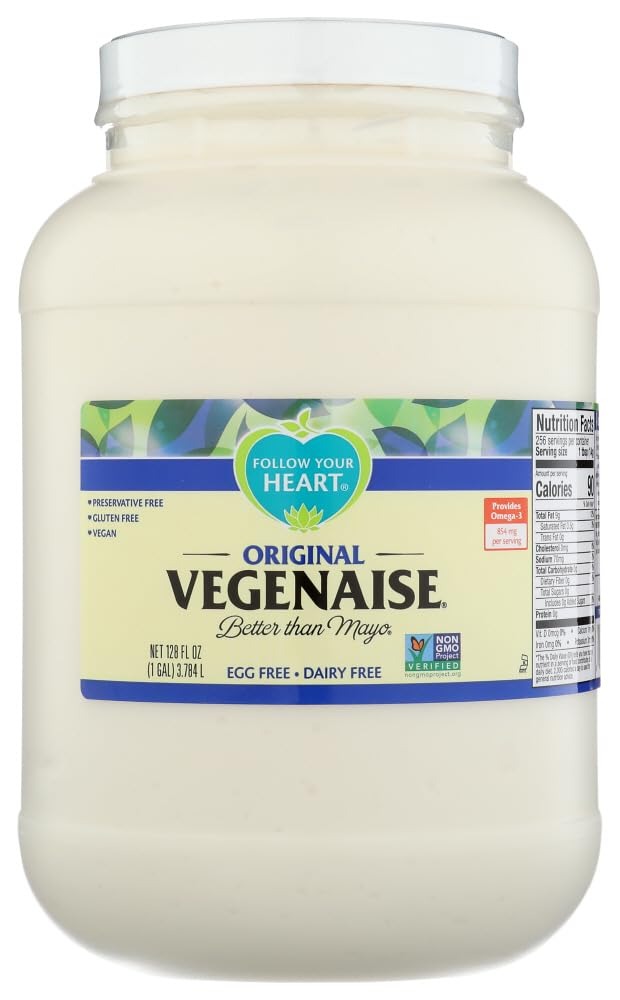
Item Name: Follow Your Heart Original Vegenaise, 1 Gallon -- 4 per case
Bullet Point 1: Follow Your Heart Original Vegenaise
Bullet Point 2: Important - Refrigerated items are perishable and tend to have short shelf lives - some of these can be as little as two weeks from the date of receipt - if you are ordering a large quantity, or are otherwise concerned about expiration dates, consider a frozen product.
Product Description: Follow Your Heart Original Vegenaise, 1 Gallon -- 4 per case. Enjoy real mayonnaise taste with our world-famous, egg-free and all natural Vegenaise Dressing and Sandwich Spread. Made from fresh ingredients, Vegenaise is perfect for sandwiches, spreads and anything you can think of.Ingredients: Canola oil, filtered water, apple cider vinegar, brown rice syrup, soy protein, sea salt, lemon juice, and mustard flour.
Value: 512.0
Unit: Fl Oz

Price: 185.79